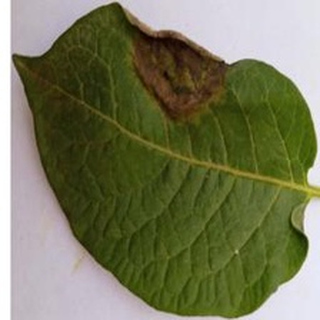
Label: potato_late_blight